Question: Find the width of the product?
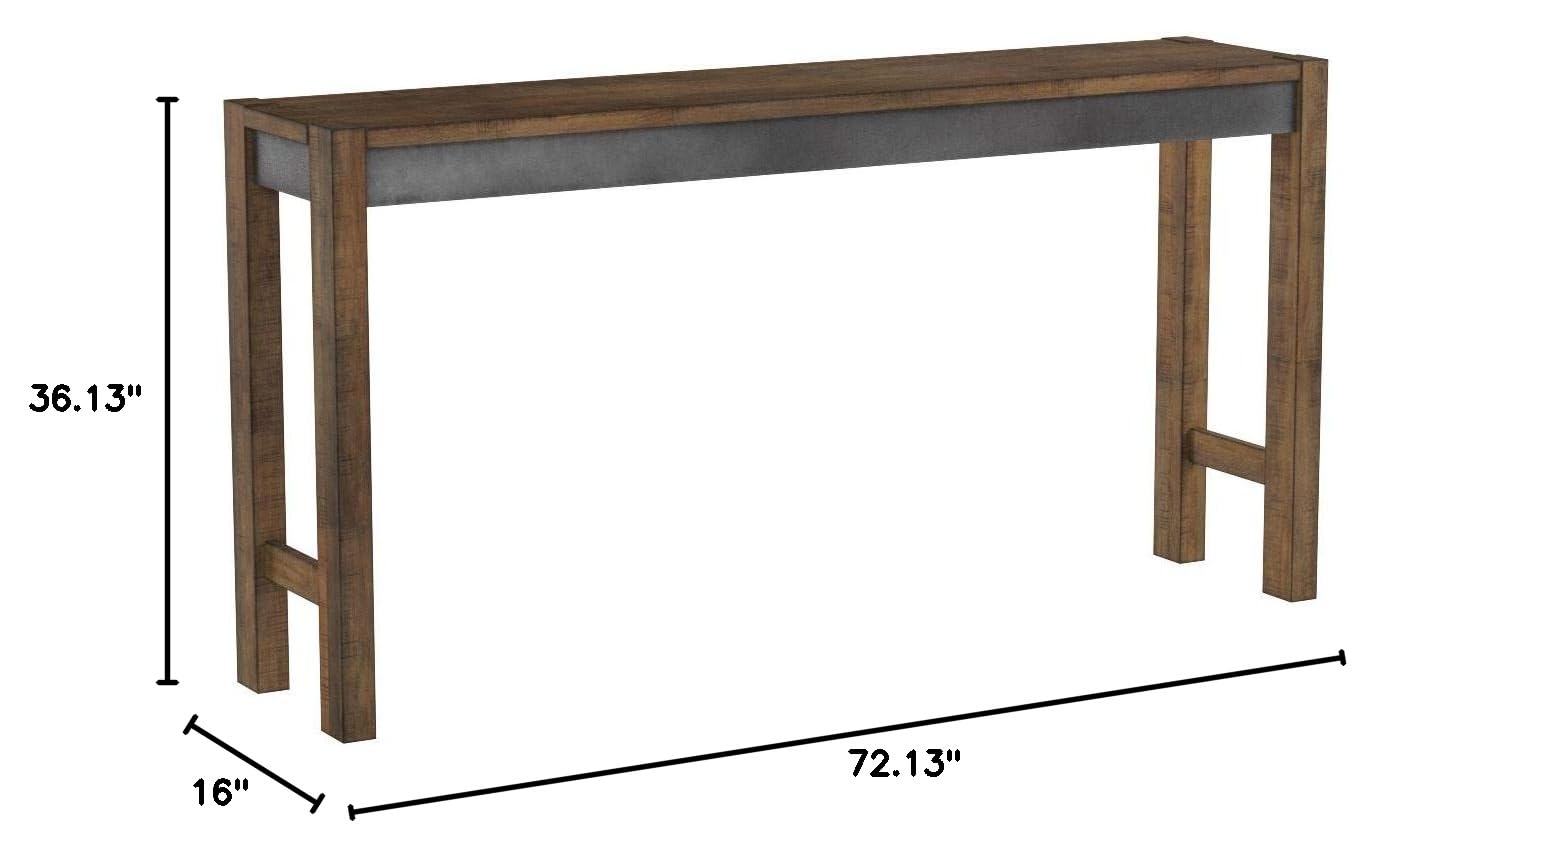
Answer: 72.13 inch